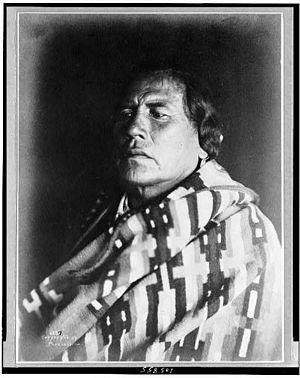
Ashishishe, connu en anglais sous le nom de Curley ou Curly est un Amérindien Crow, célèbre pour son compte rendu de la bataille de Little Bighorn.